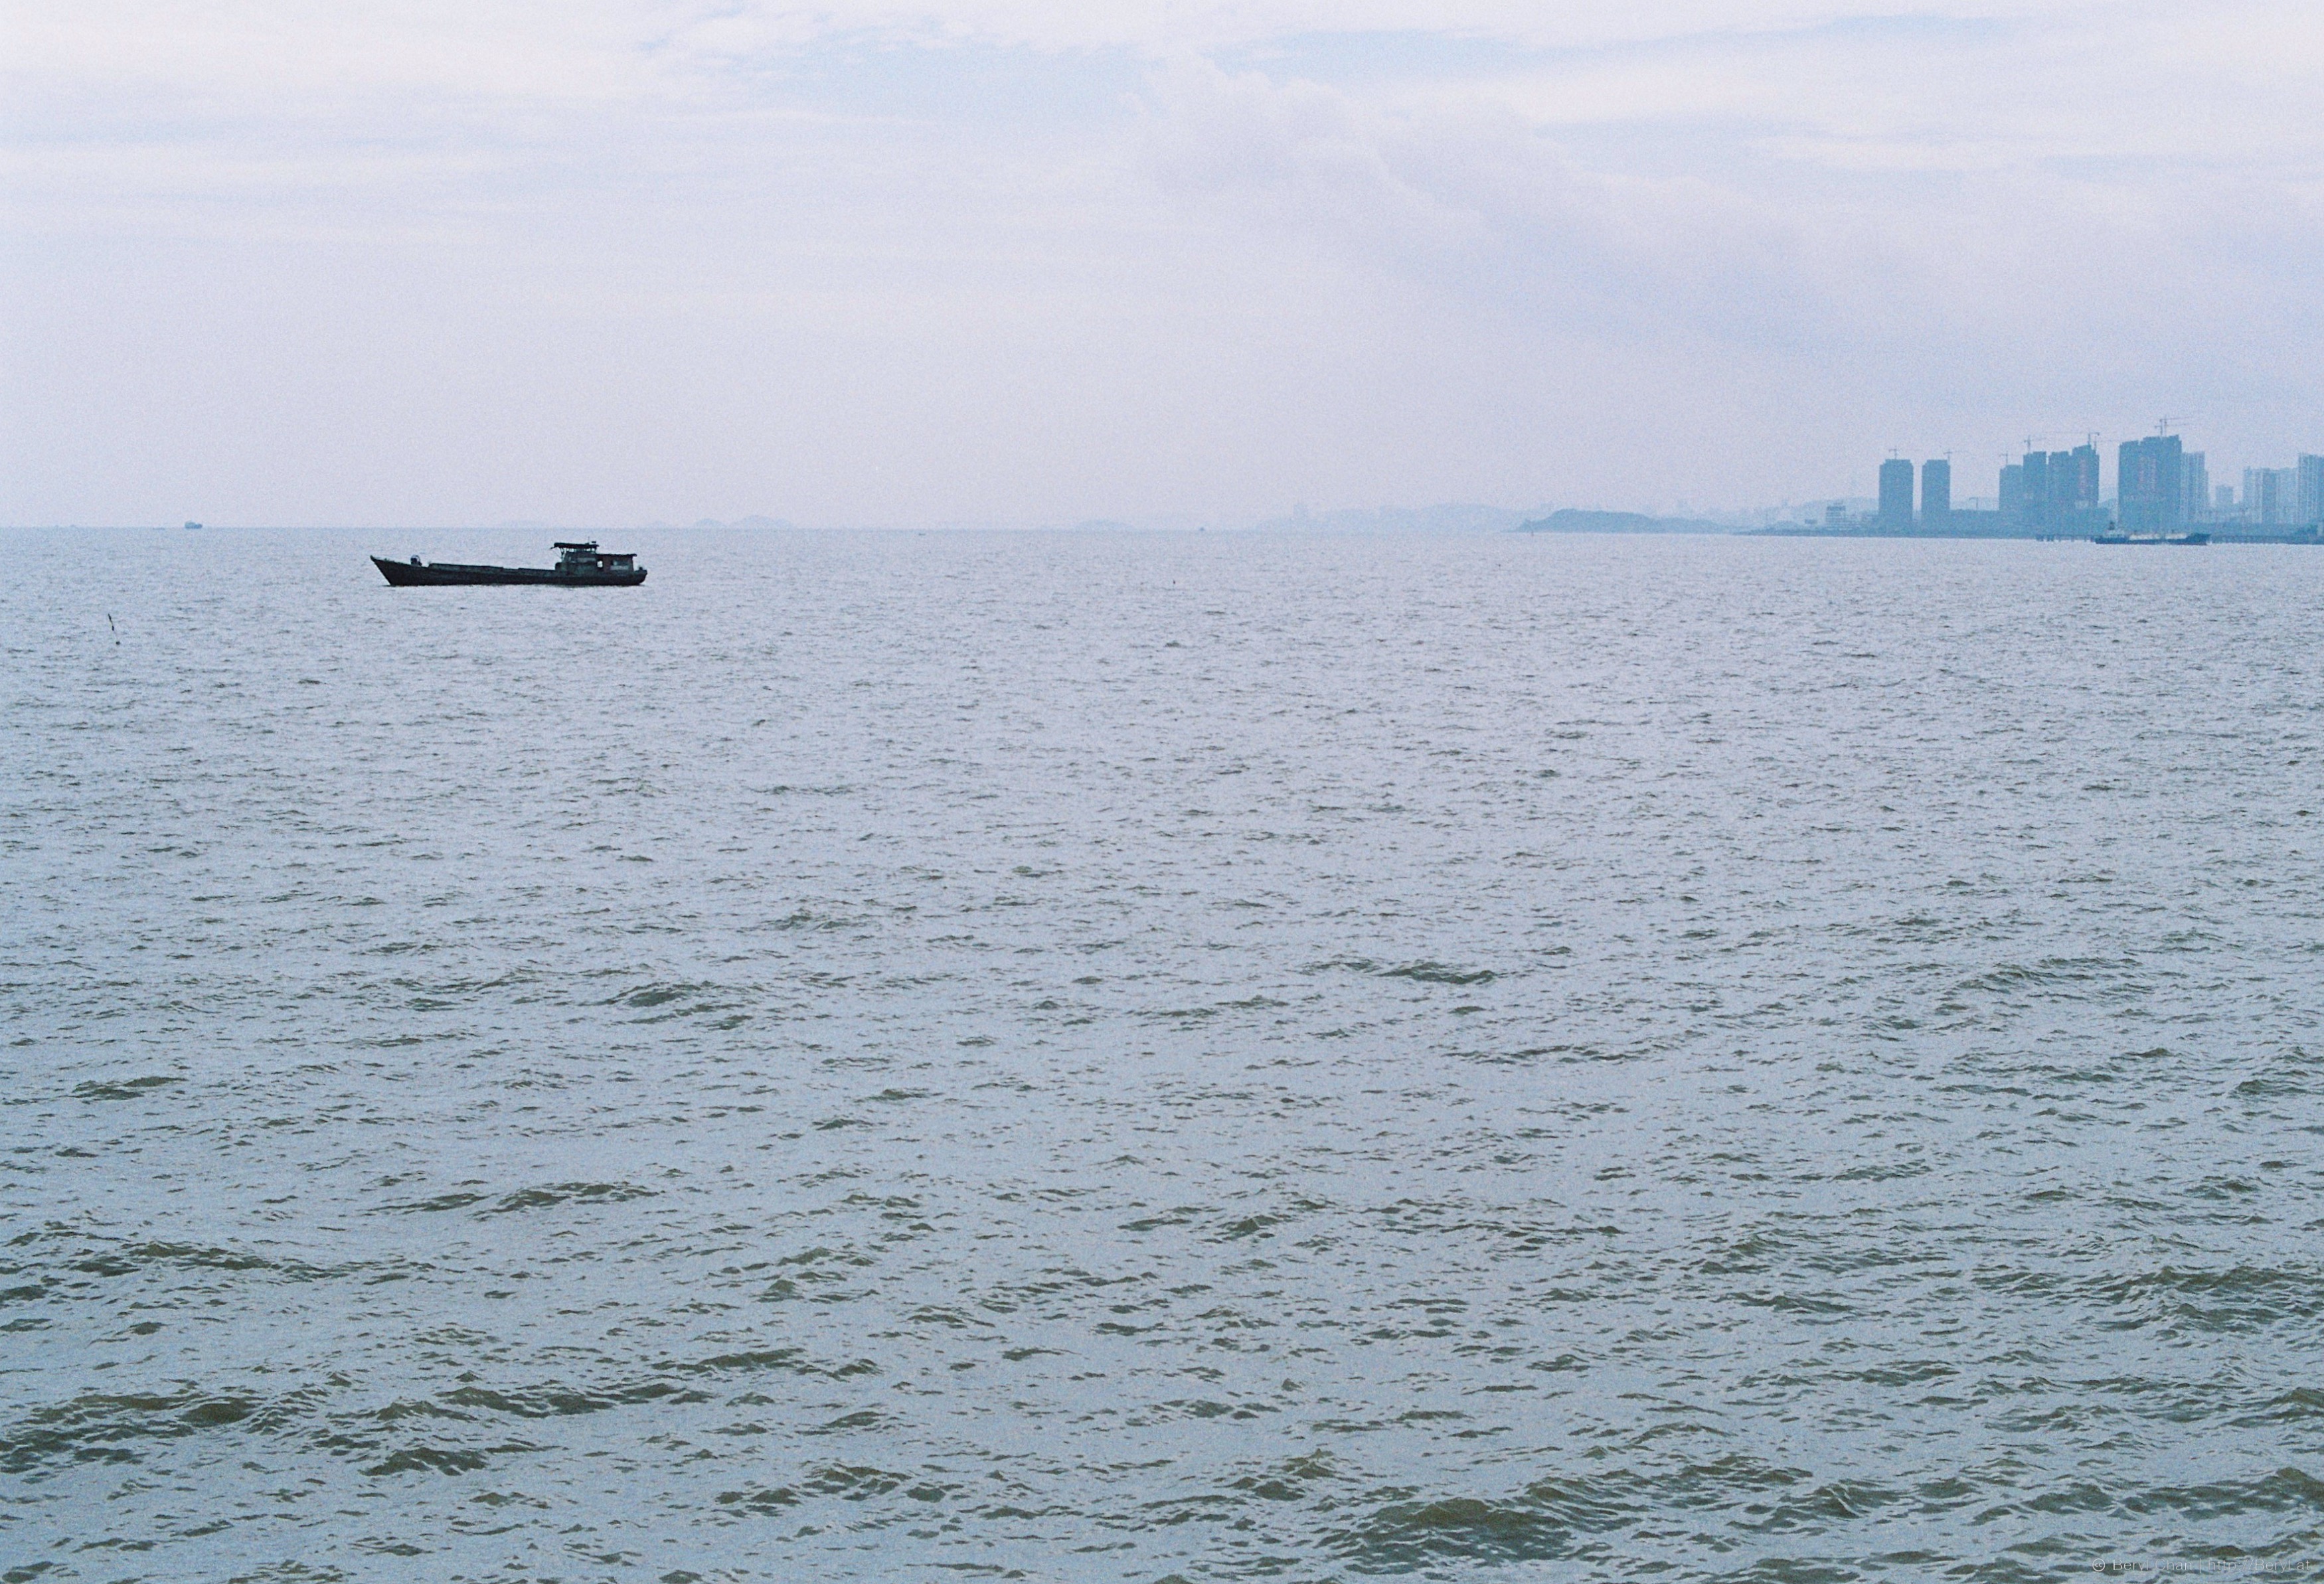
beach, sea, coast, water, ocean, horizon, sky, boat, cloudy, shore, wave, lake, ship, vehicle, color, bay, blue, nikon, body of water, ferry, clouds, 50mm, china, nikonf3, expired, fujifilmc200, breakwater